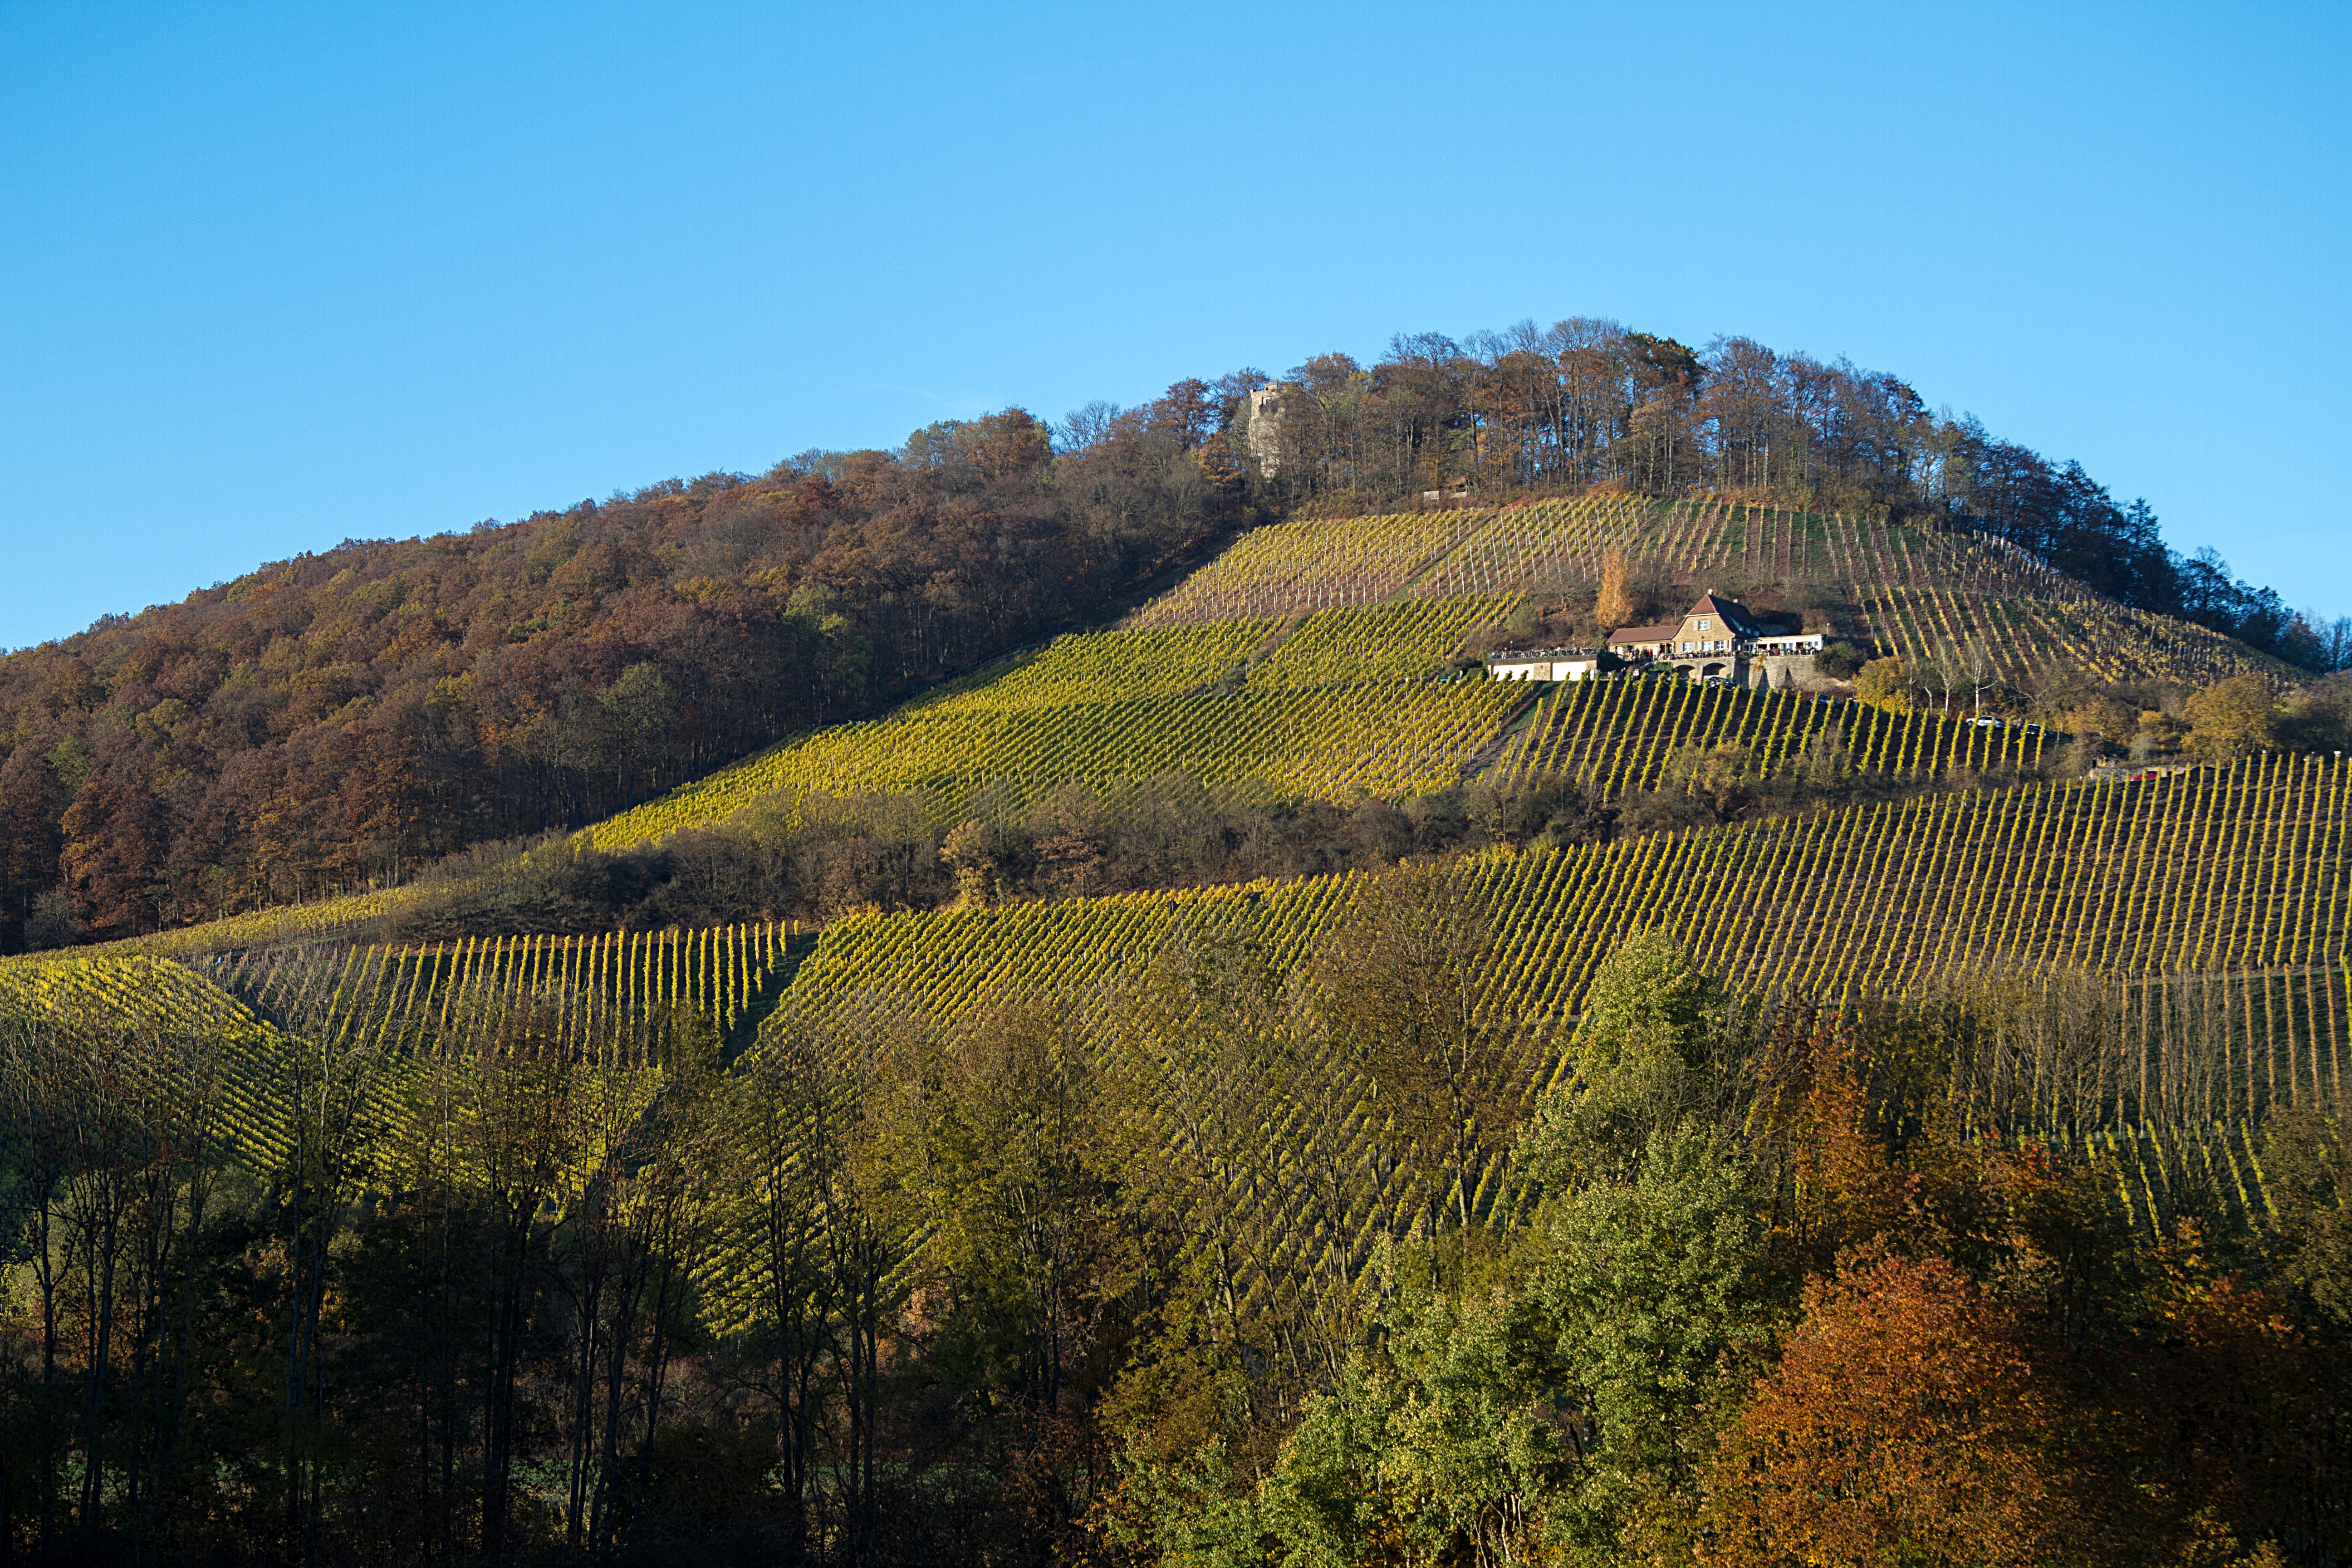
landscape, tree, nature, forest, mountain, vineyard, field, vintage, leaf, hill, valley, autumn, agriculture, ridge, golden hour, farbenspiel, autumn mood, leaves, fall color, fall leaves, golden autumn, autumn colours, vineyards, golden october, rural area, steigerwald, mountainous landforms, handtal, stoll burg